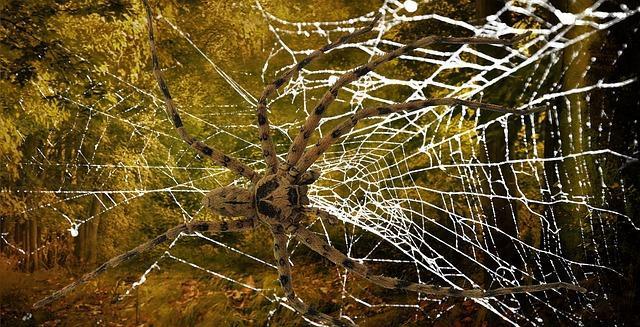
spider